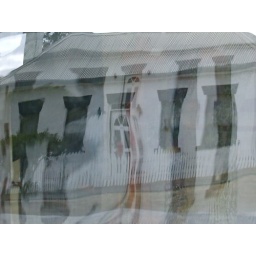
An historic cottage in Bothwell is mirrored in the old glass of an equally historic shopfront window across the street. [Bothwell, Tasmania]